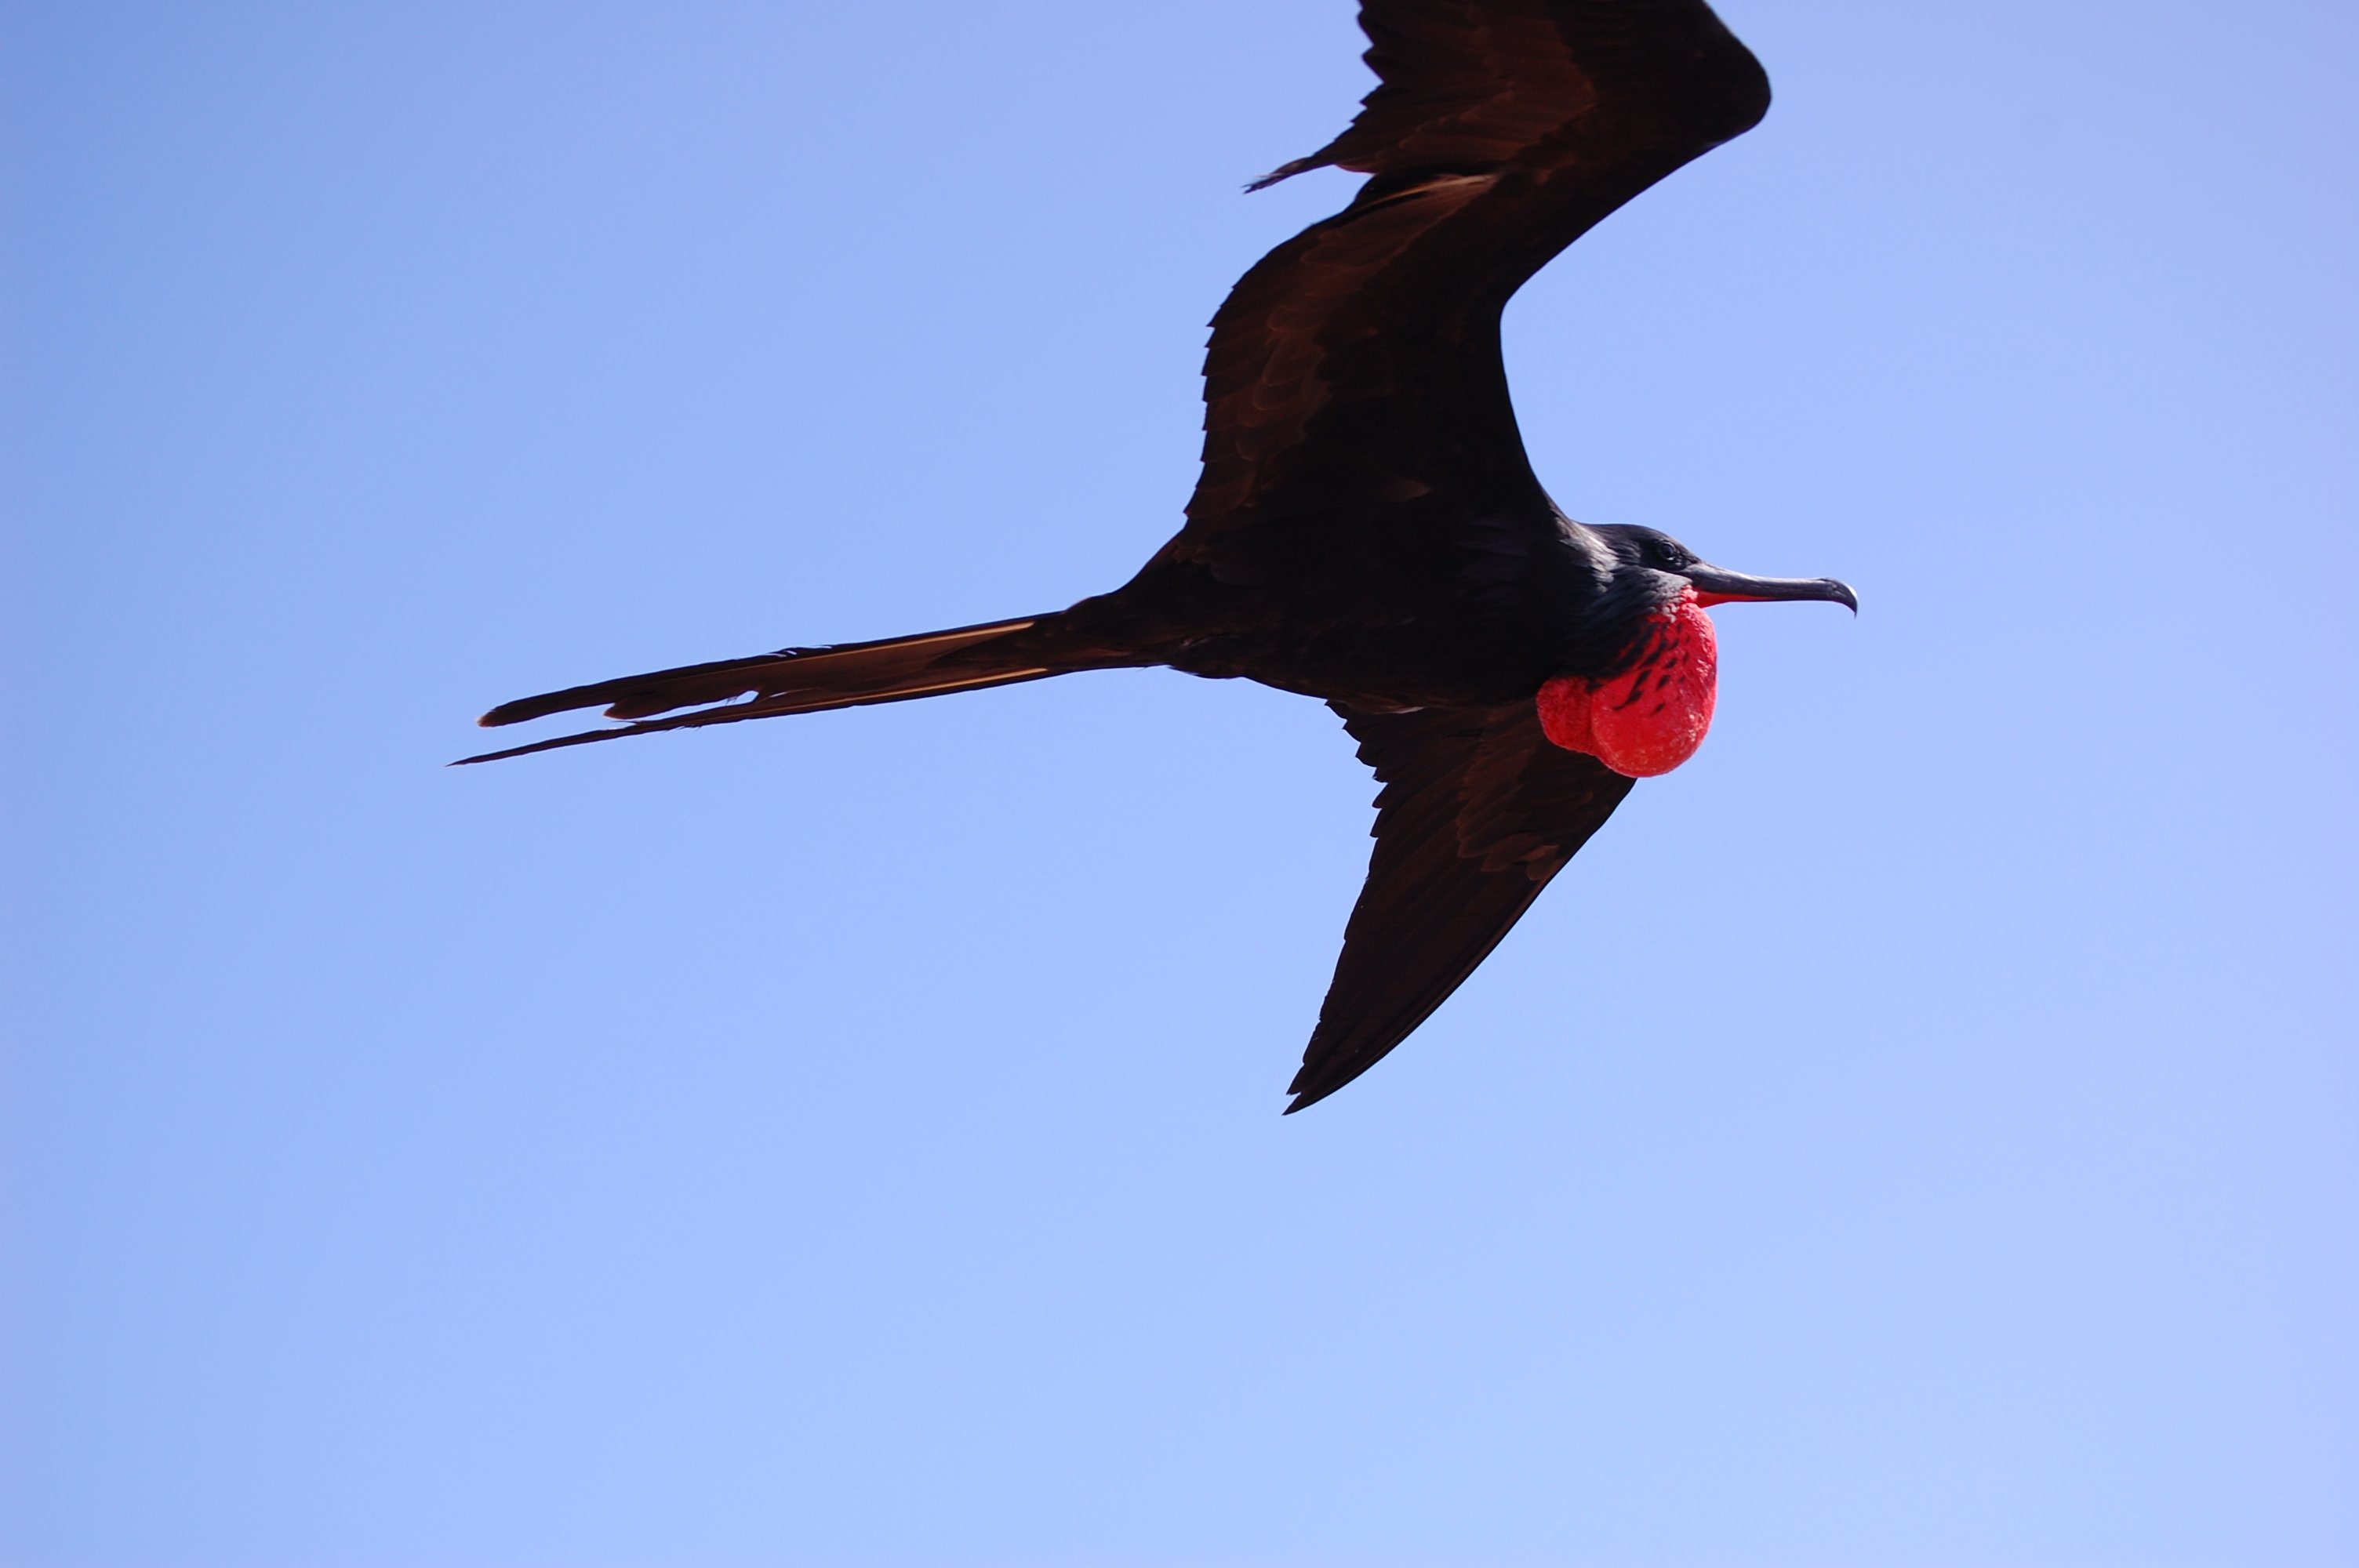
nature, bird, wing, sky, flying, male, beak, flight, hummingbird, outside, clouds, wings, vertebrate, beautiful, perching bird, great frigate